Diné CARE

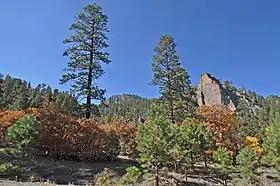
Pine forests in the Chuska Mountains on the Navajo Nation.

CARE became Diné CARE at a 1991 meeting in Gallup that brought together activists from the Dilkon anti-incinerator activism with other activism taking place across the Navajo nation including alcohol use in Gallup, oil and gas exploration, uranium mining, logging, and asbestos dumping. Co-founders included Lori Goodman, Leroy Jackson, Adella Begaye, Earl Tulley and others. Leroy Jackson, who received death threats in response to his work to reform the logging industry's operations on the Chuska Mountains, died in 1994. Press coverage suggests he may have been murdered for his activism.